Kerstin Frank

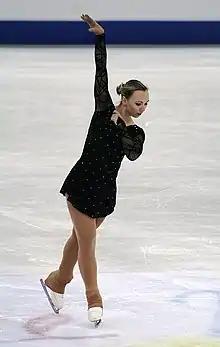
Frank in 2012

Frank began competing on the junior international level in 2004 and made her senior international debut in spring 2006; she would appear on both levels that year and 2007. Her best result at an ISU Junior Grand Prix event was seventh at the 2006 JGP in Courchevel, France. She was selected to represent Austria at the 2007 World Junior Championships in Oberstdorf and finished 23rd.